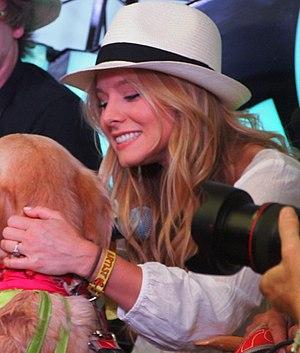
Kristen Bell est une actrice américaine, née le 18 juillet 1980 à Huntington Woods.